1977 Bob–Tangol earthquake

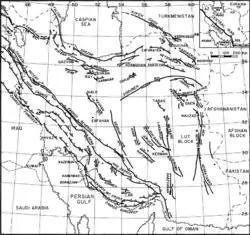
A map of major faults in Iran. The fault that produced the December 19, 1977 earthquake is labelled in the center of the frame

The Iranian plateau is a broad zone of deformed continental crust as it is wedged between the Arabian and Eurasian plates. The Arabian plate, located southeast of the plateau, undergoes oblique convergence with the Eurasian plate in the northeast at a rate of annually. Deformation of the crust is distributed non-uniformly by the fold and thrust belts of the Zagros, Alborz, and Kopet Dag; oceanic lithosphere subduction along the Makran Trench; and strike-slip and reverse faulting within the plateau. The Iranian plateau itself is divided into rigid tectonic blocks. These crustal blocks are aseismic, but at their boundaries, seismicity is high.